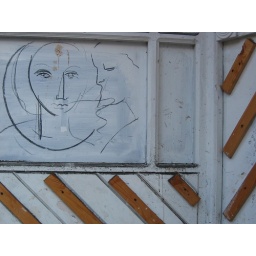
Even the brown boards looked good, in this terrible spot close to a stinking bus stop.